Ramayana

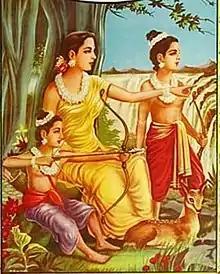
Sita with Lava and Kusha

"Kishkindha Kanda" is set in the land of Vānaras (Vana-nara) – Forest dwelling humans. Rāma and Lakṣmaṇa meet Hanumān, the biggest devotee of Rāma, greatest of ape heroes, and an adherent of Sugriva, the banished pretender to the throne of Kiṣkindhā. Rāma befriends Sugriva and helps him by killing his elder brother Vāli thus regaining the kingdom of Kiṣkindhā, in exchange for helping Rāma to recover Sītā.